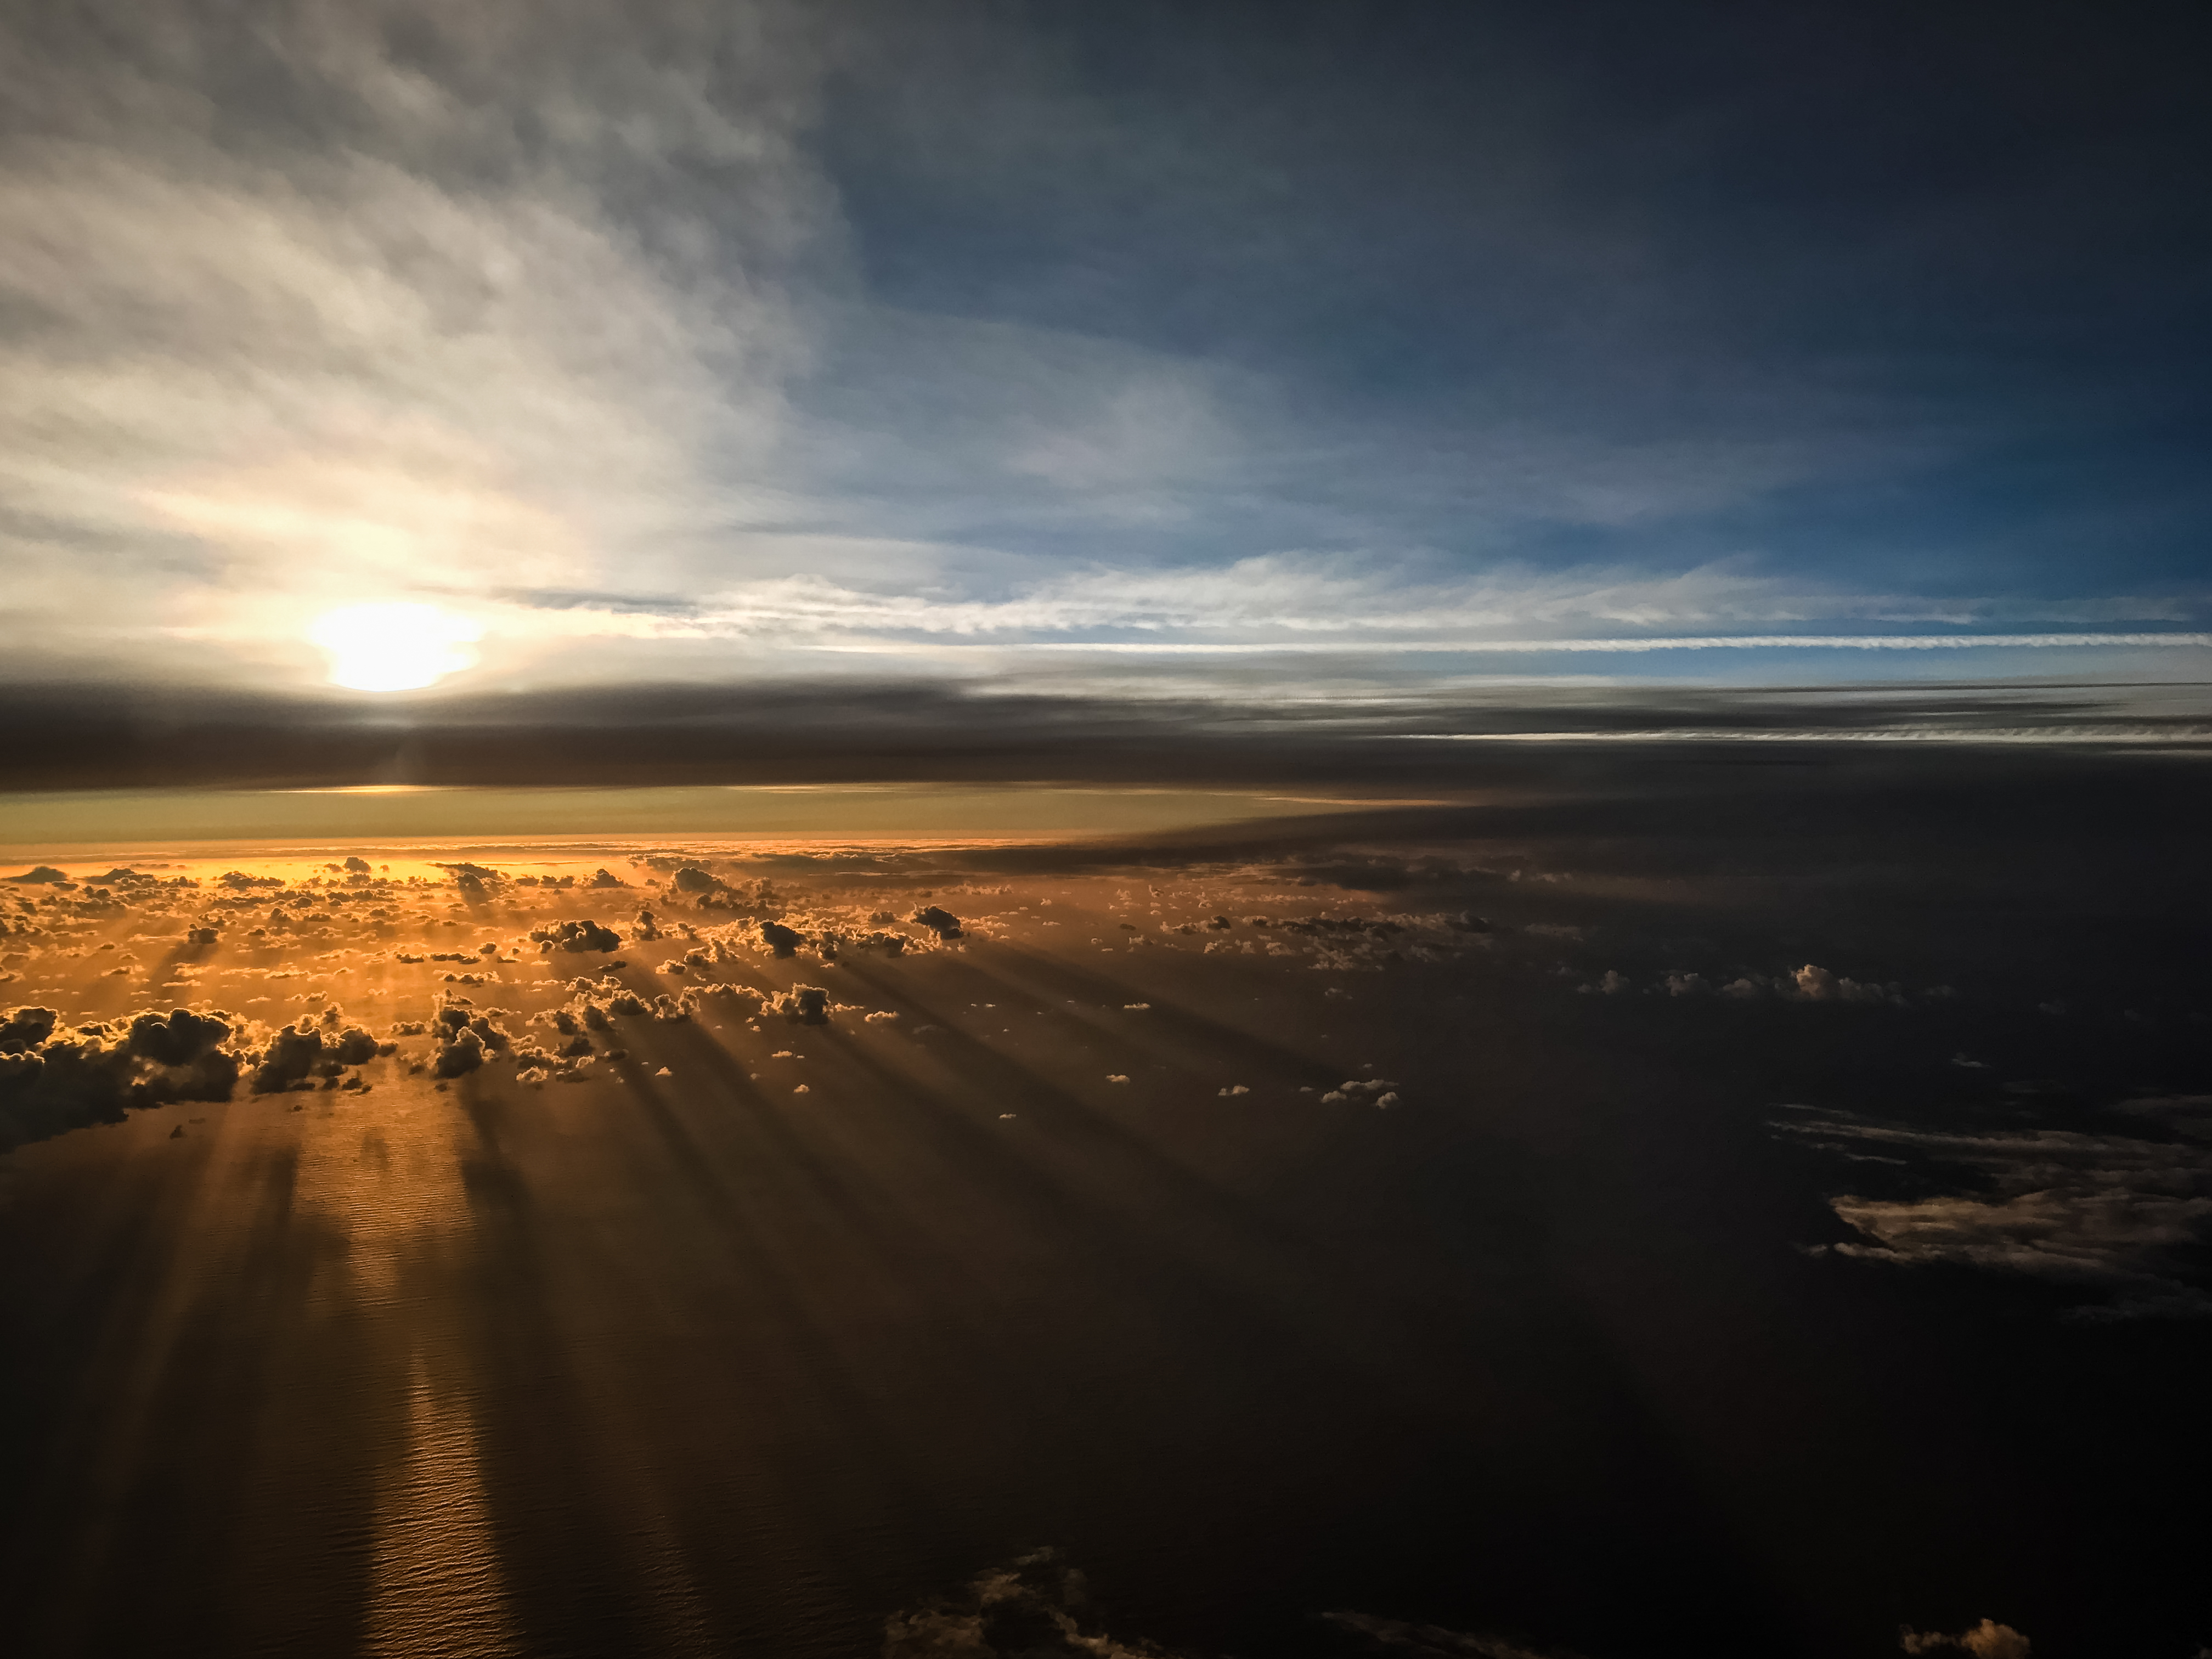
sky, cloud, horizon, atmosphere, natural landscape, light, natural environment, atmospheric phenomenon, sunlight, morning, sunset, evening, sea, landscape, calm, ecoregion, plain, ocean, photography, sunrise, dusk, night, space, meteorological phenomenon, coast, city, mountain, road, aerial photography, winter, earth, dawn